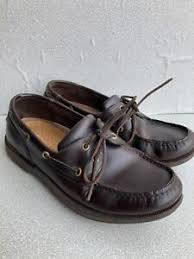
Label: Boat